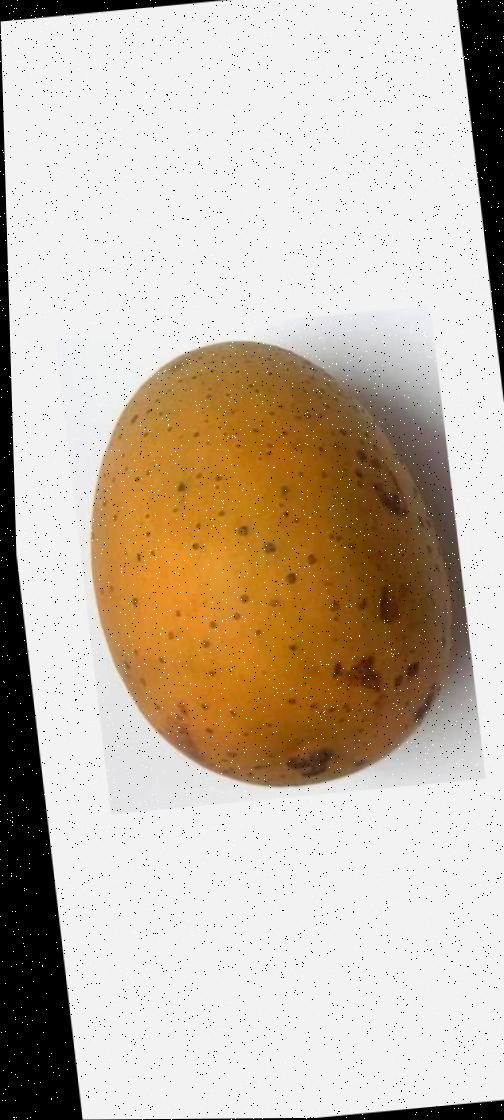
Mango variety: Gourmoti